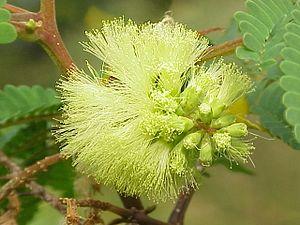
Paraserianthes est un genre de plantes dicotylédones de la famille des Fabaceae, sous-famille des Mimosoideae, originaire d'Asie du Sud-Est et d'Australie, qui comprend trois espèces acceptées.